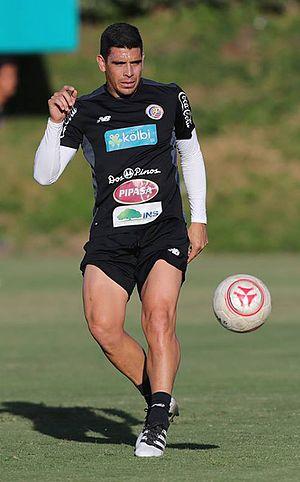
Jhonny Acosta Zamora, né le 21 juillet 1983, est un footballeur costaricien. Il joue au poste de défenseur dans l'équipe du Costa Rica et à East Bengal.